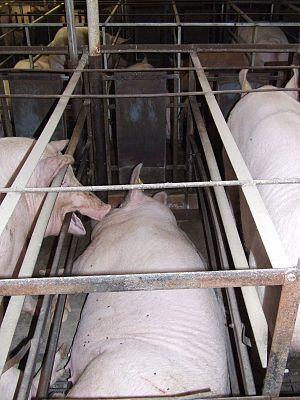
Une cage de gestation, aussi appelée case de gestation ou stalle de gestation, est un dispositif en métal utilisé dans l'élevage intensif des porcs, dans lequel une truie est placée pendant sa gestation, voire pendant une plus grande durée. Une cage standard mesure environ 2 m de long sur 60 cm de large. Quelques jours avant la mise-bas, les truies sont déplacées en maternité vers des cases de mise-bas où elles sont en mesure de se coucher, avec un espace pour leur porcelets depuis lequel ils peuvent téter.